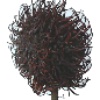
Label: rambutan